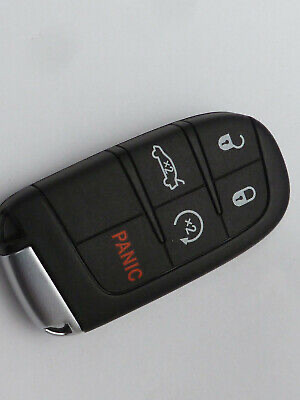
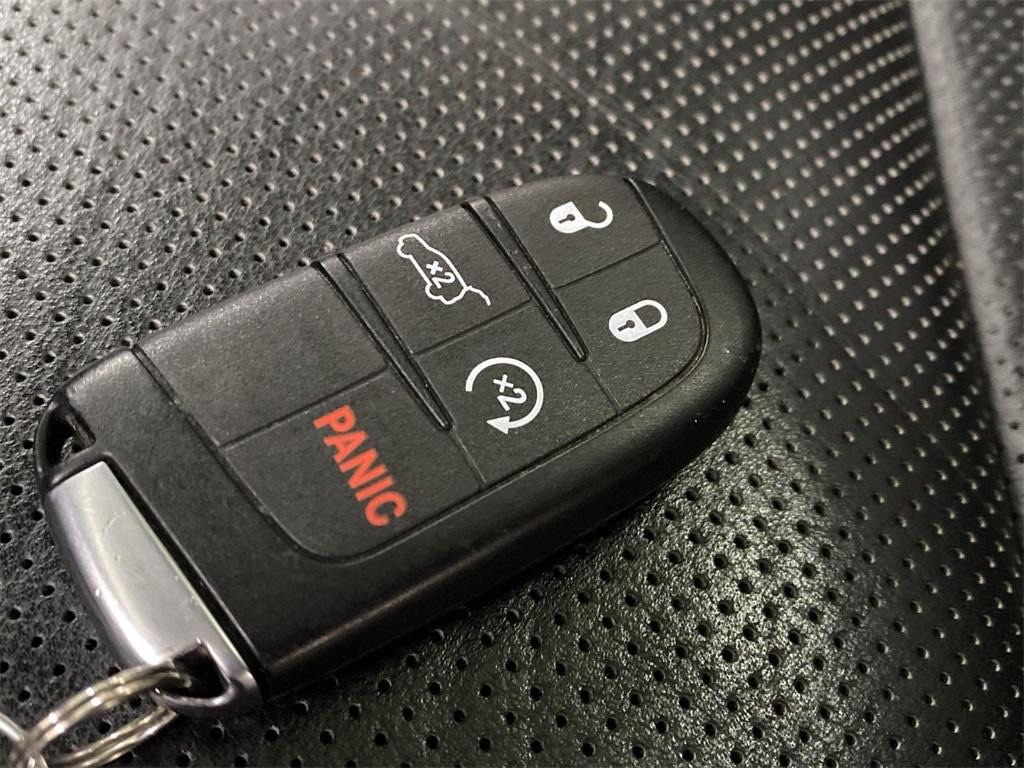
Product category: misc
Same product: yes